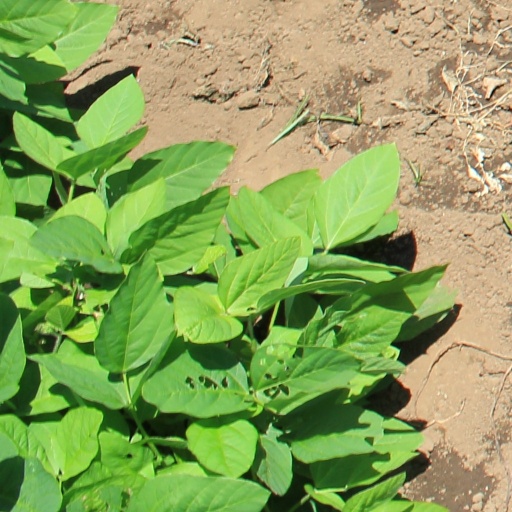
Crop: soybean